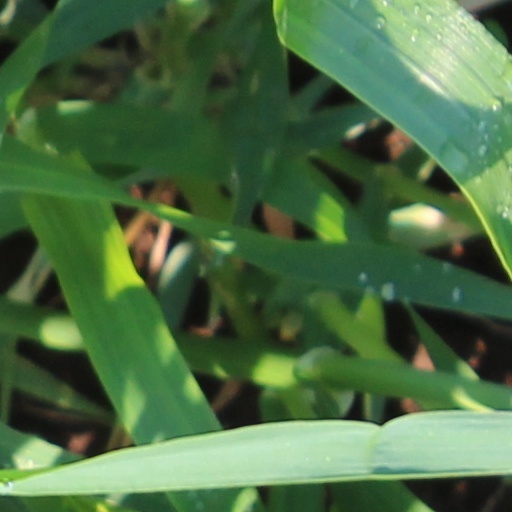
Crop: wheat